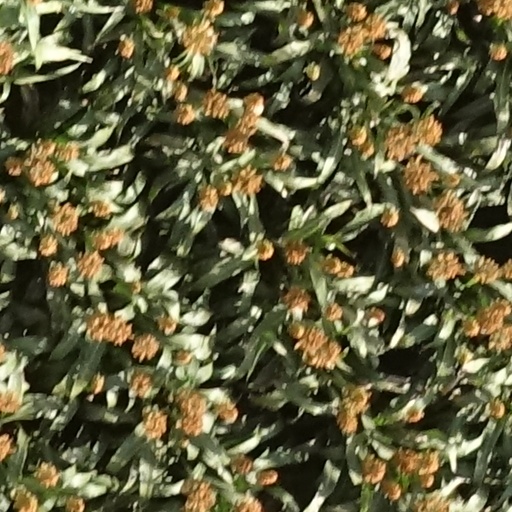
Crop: sorghum